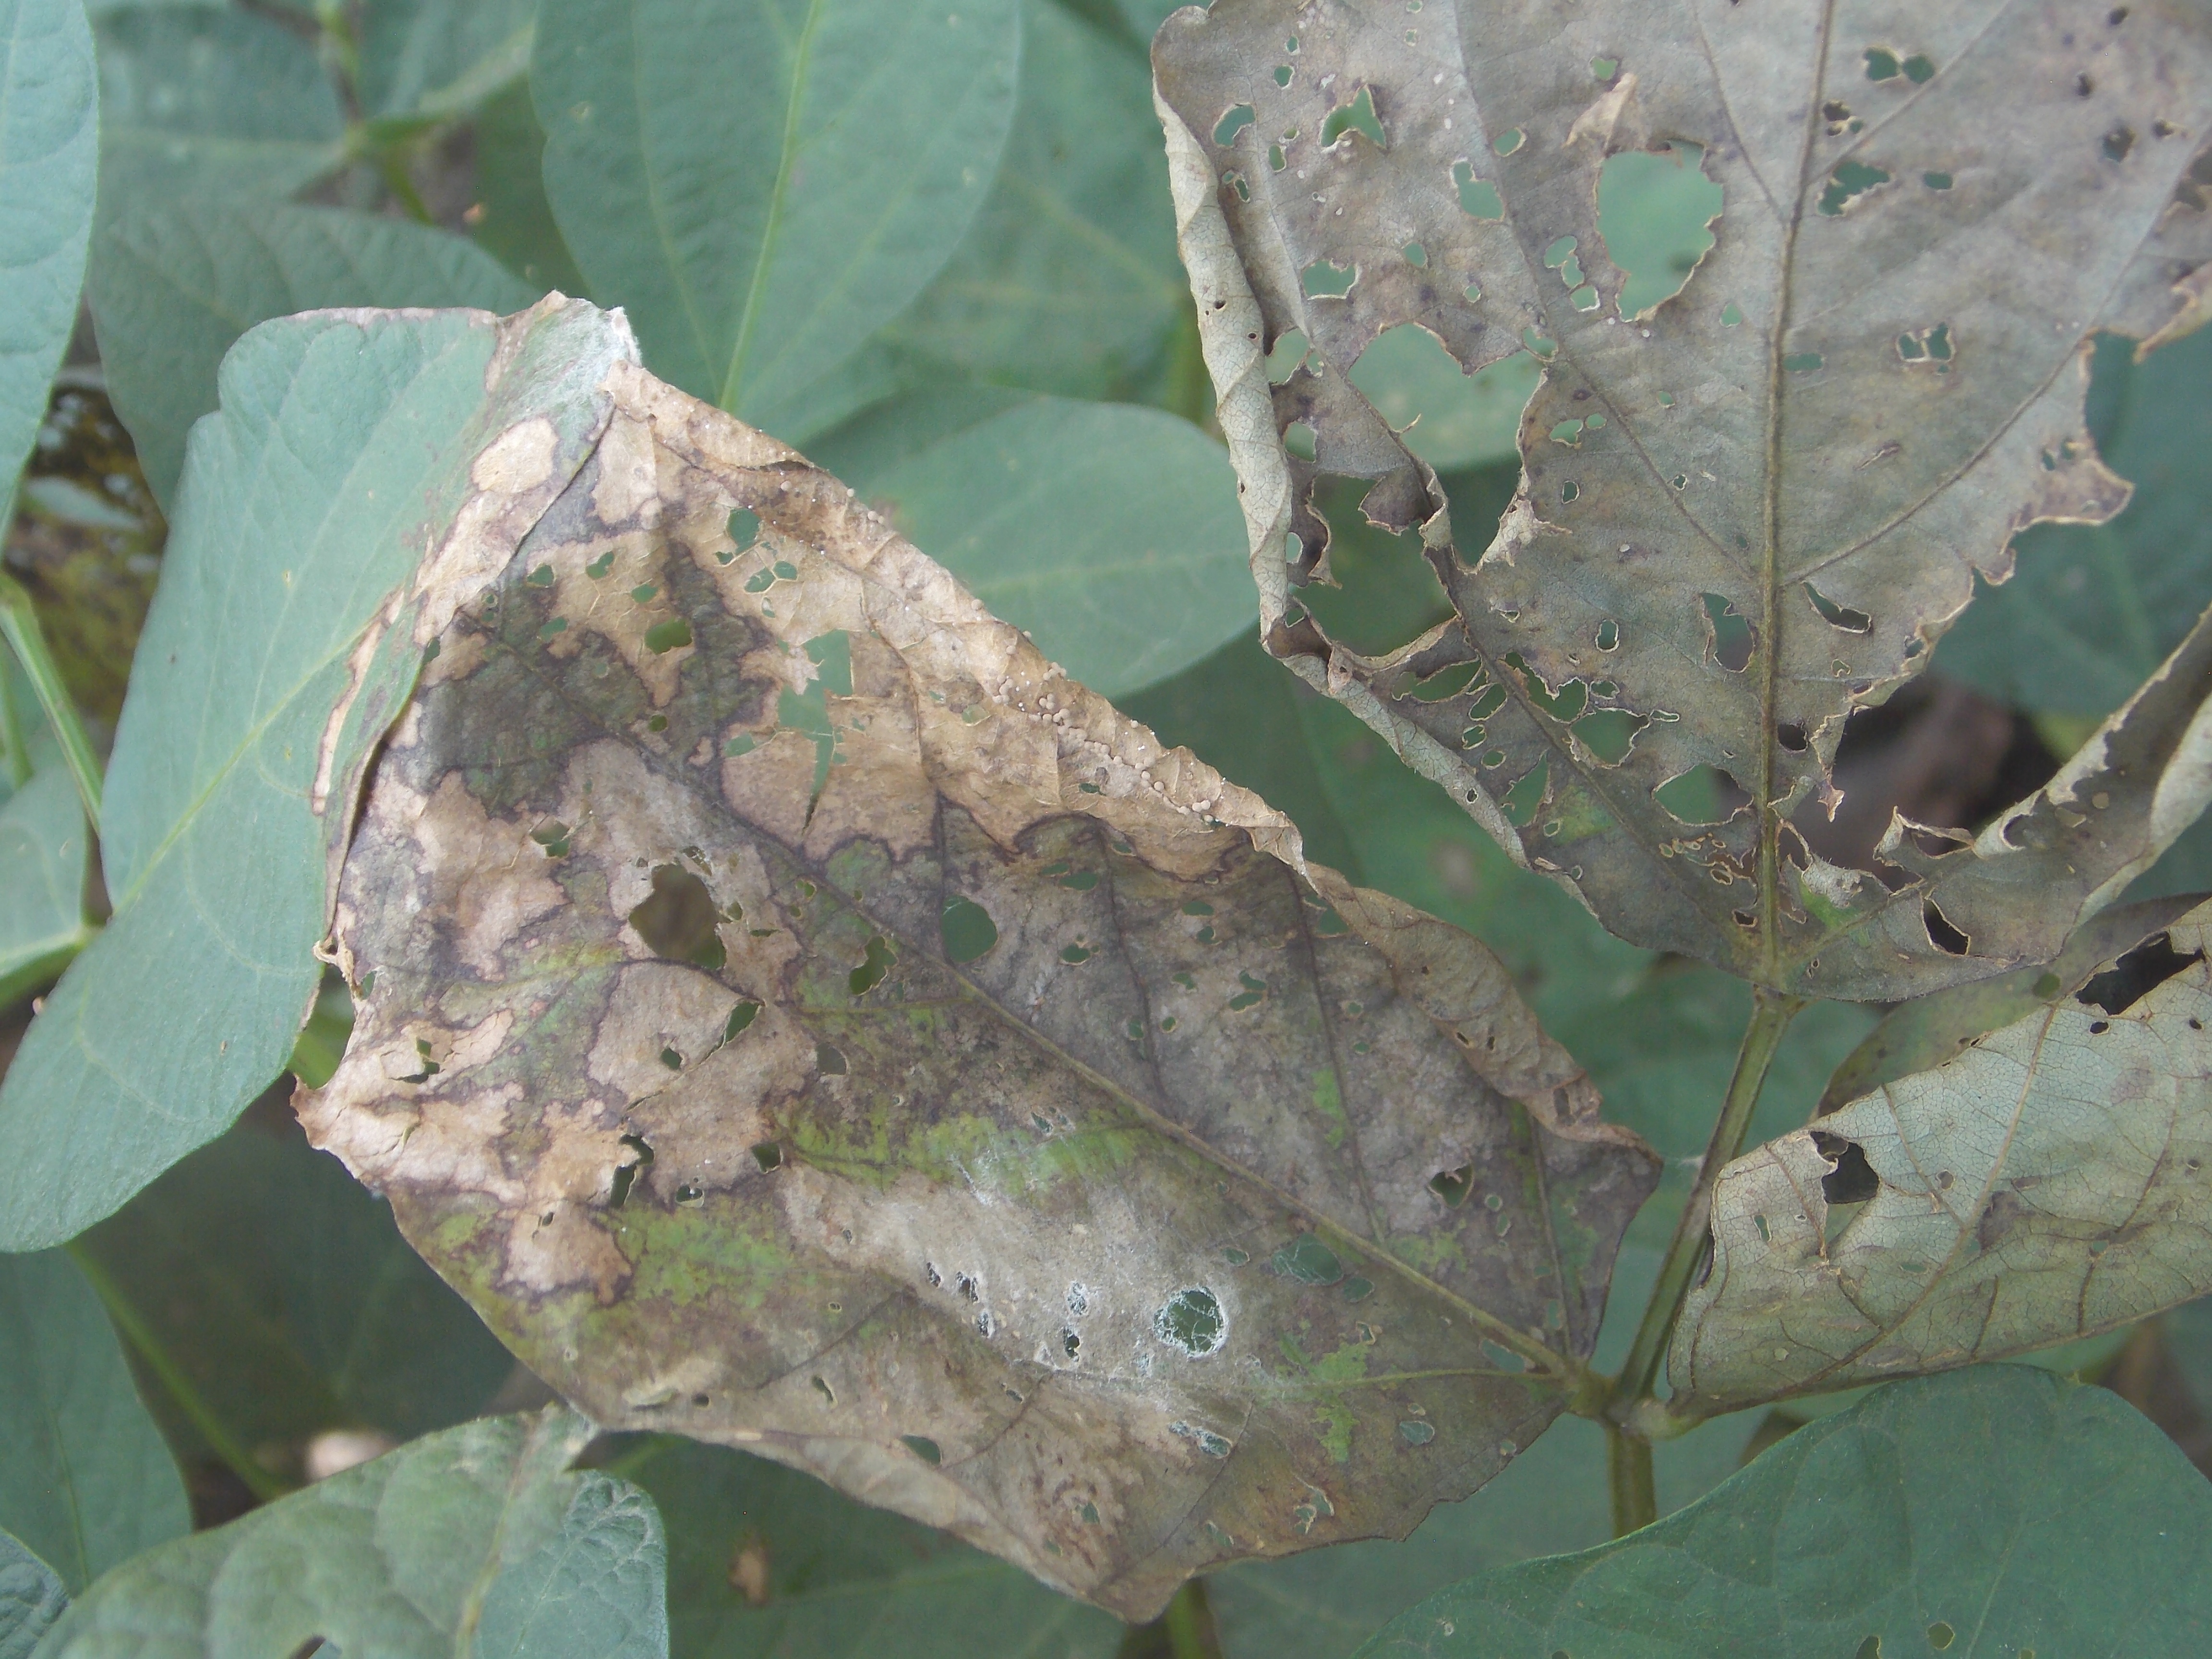
Label: Disease